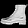
Label: Ankle boot